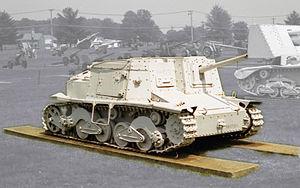
Le Semovente Canon automoteur L40 47/32 est un canon d'assaut conçu par la société Ansaldo et fabriqué par le groupement Fiat-SPA / Ansaldo sur commande du Regio Esercito italien employé durant la Seconde Guerre mondiale.